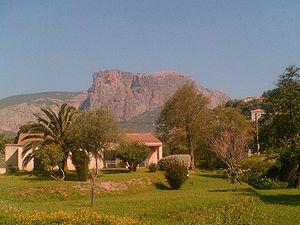
Rocher des Gozzi, Afa, Corse.
Afa est une commune française située dans la circonscription départementale de la Corse-du-Sud et le territoire de la collectivité de Corse. Elle appartient à l'ancienne piève de Mezzana.